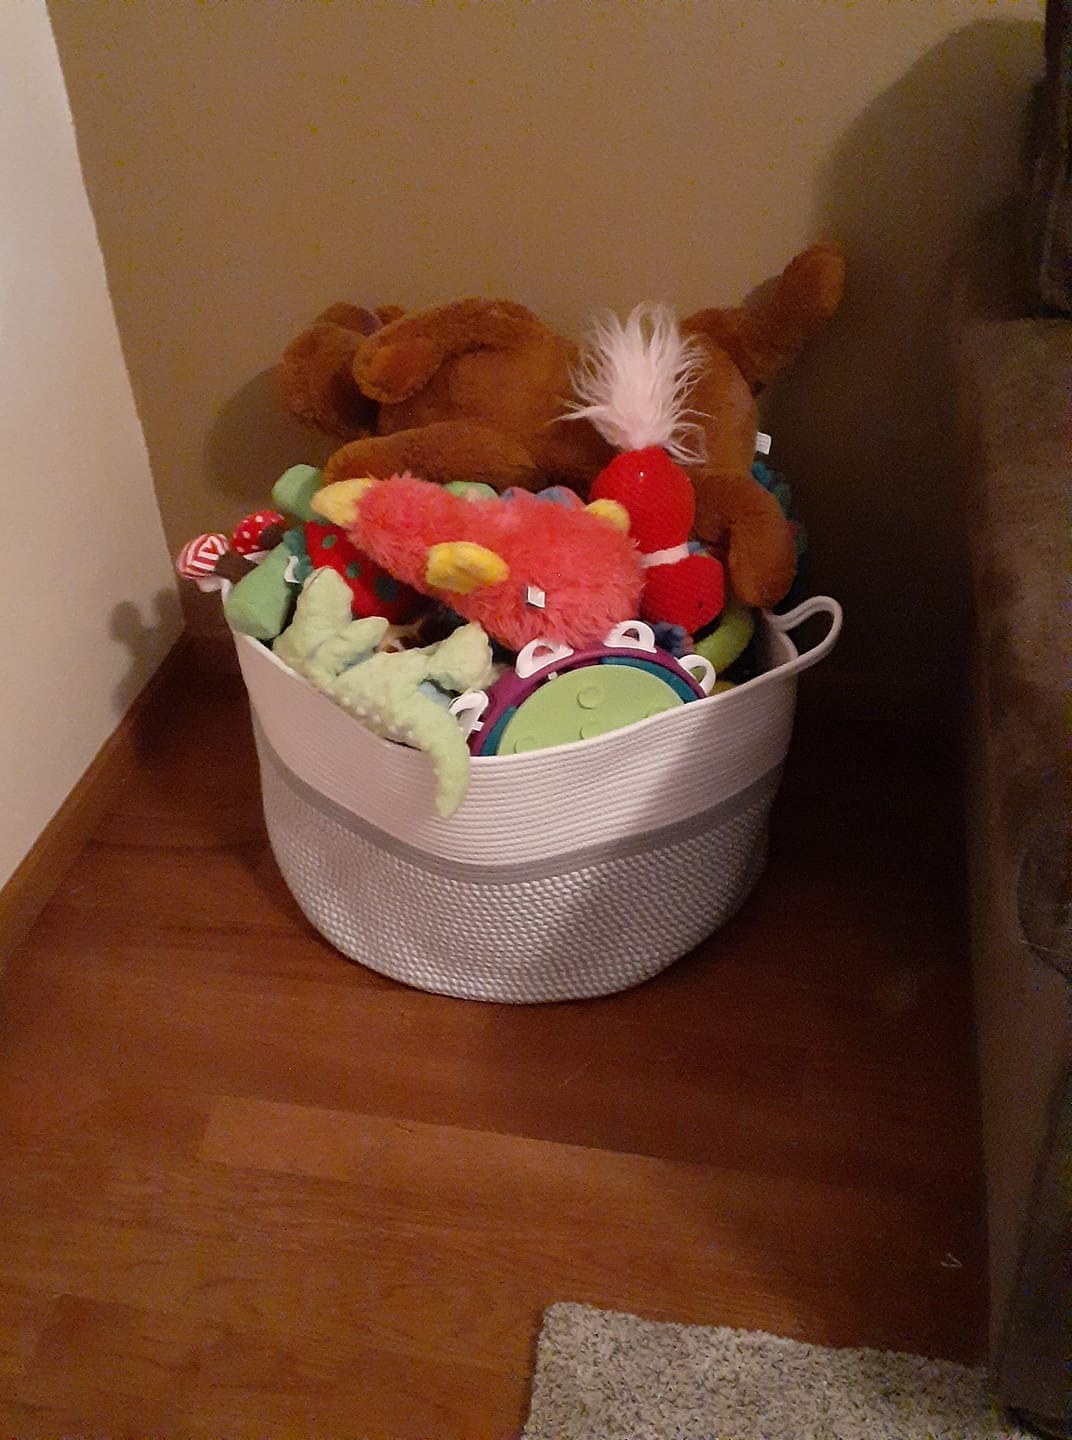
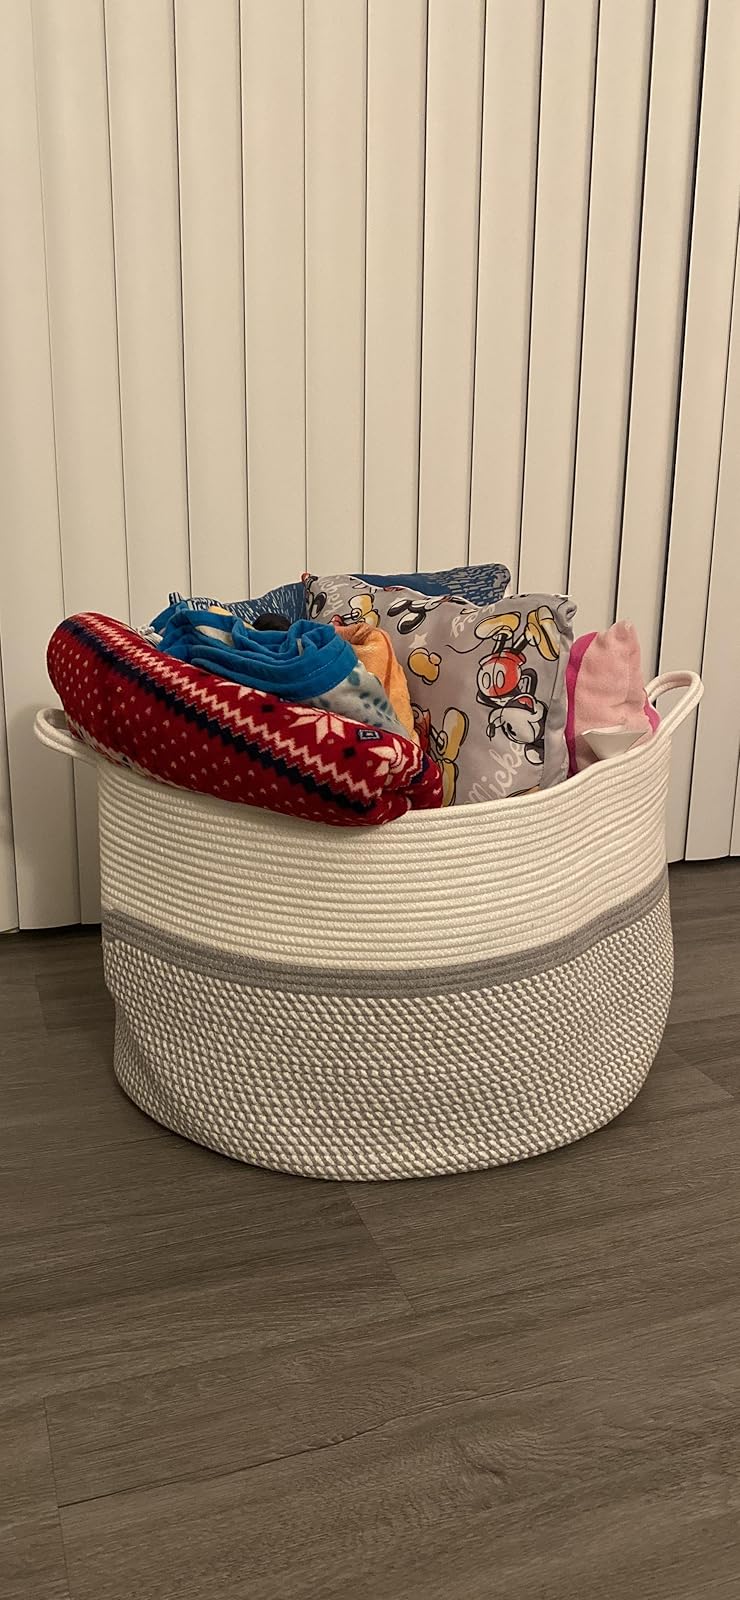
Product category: items_hamper
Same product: yes